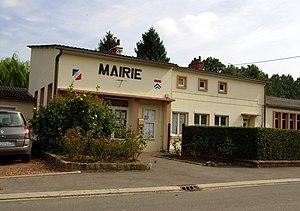
Mairie de Croix-en-Ternois
Croix-en-Ternois est une commune française située dans le département du Pas-de-Calais en région Hauts-de-France.